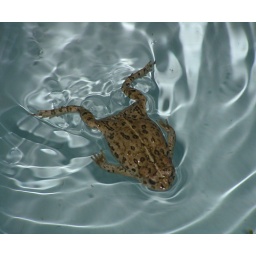
After a few flashes, the toad stopped swimming and hung in the water for a moment.